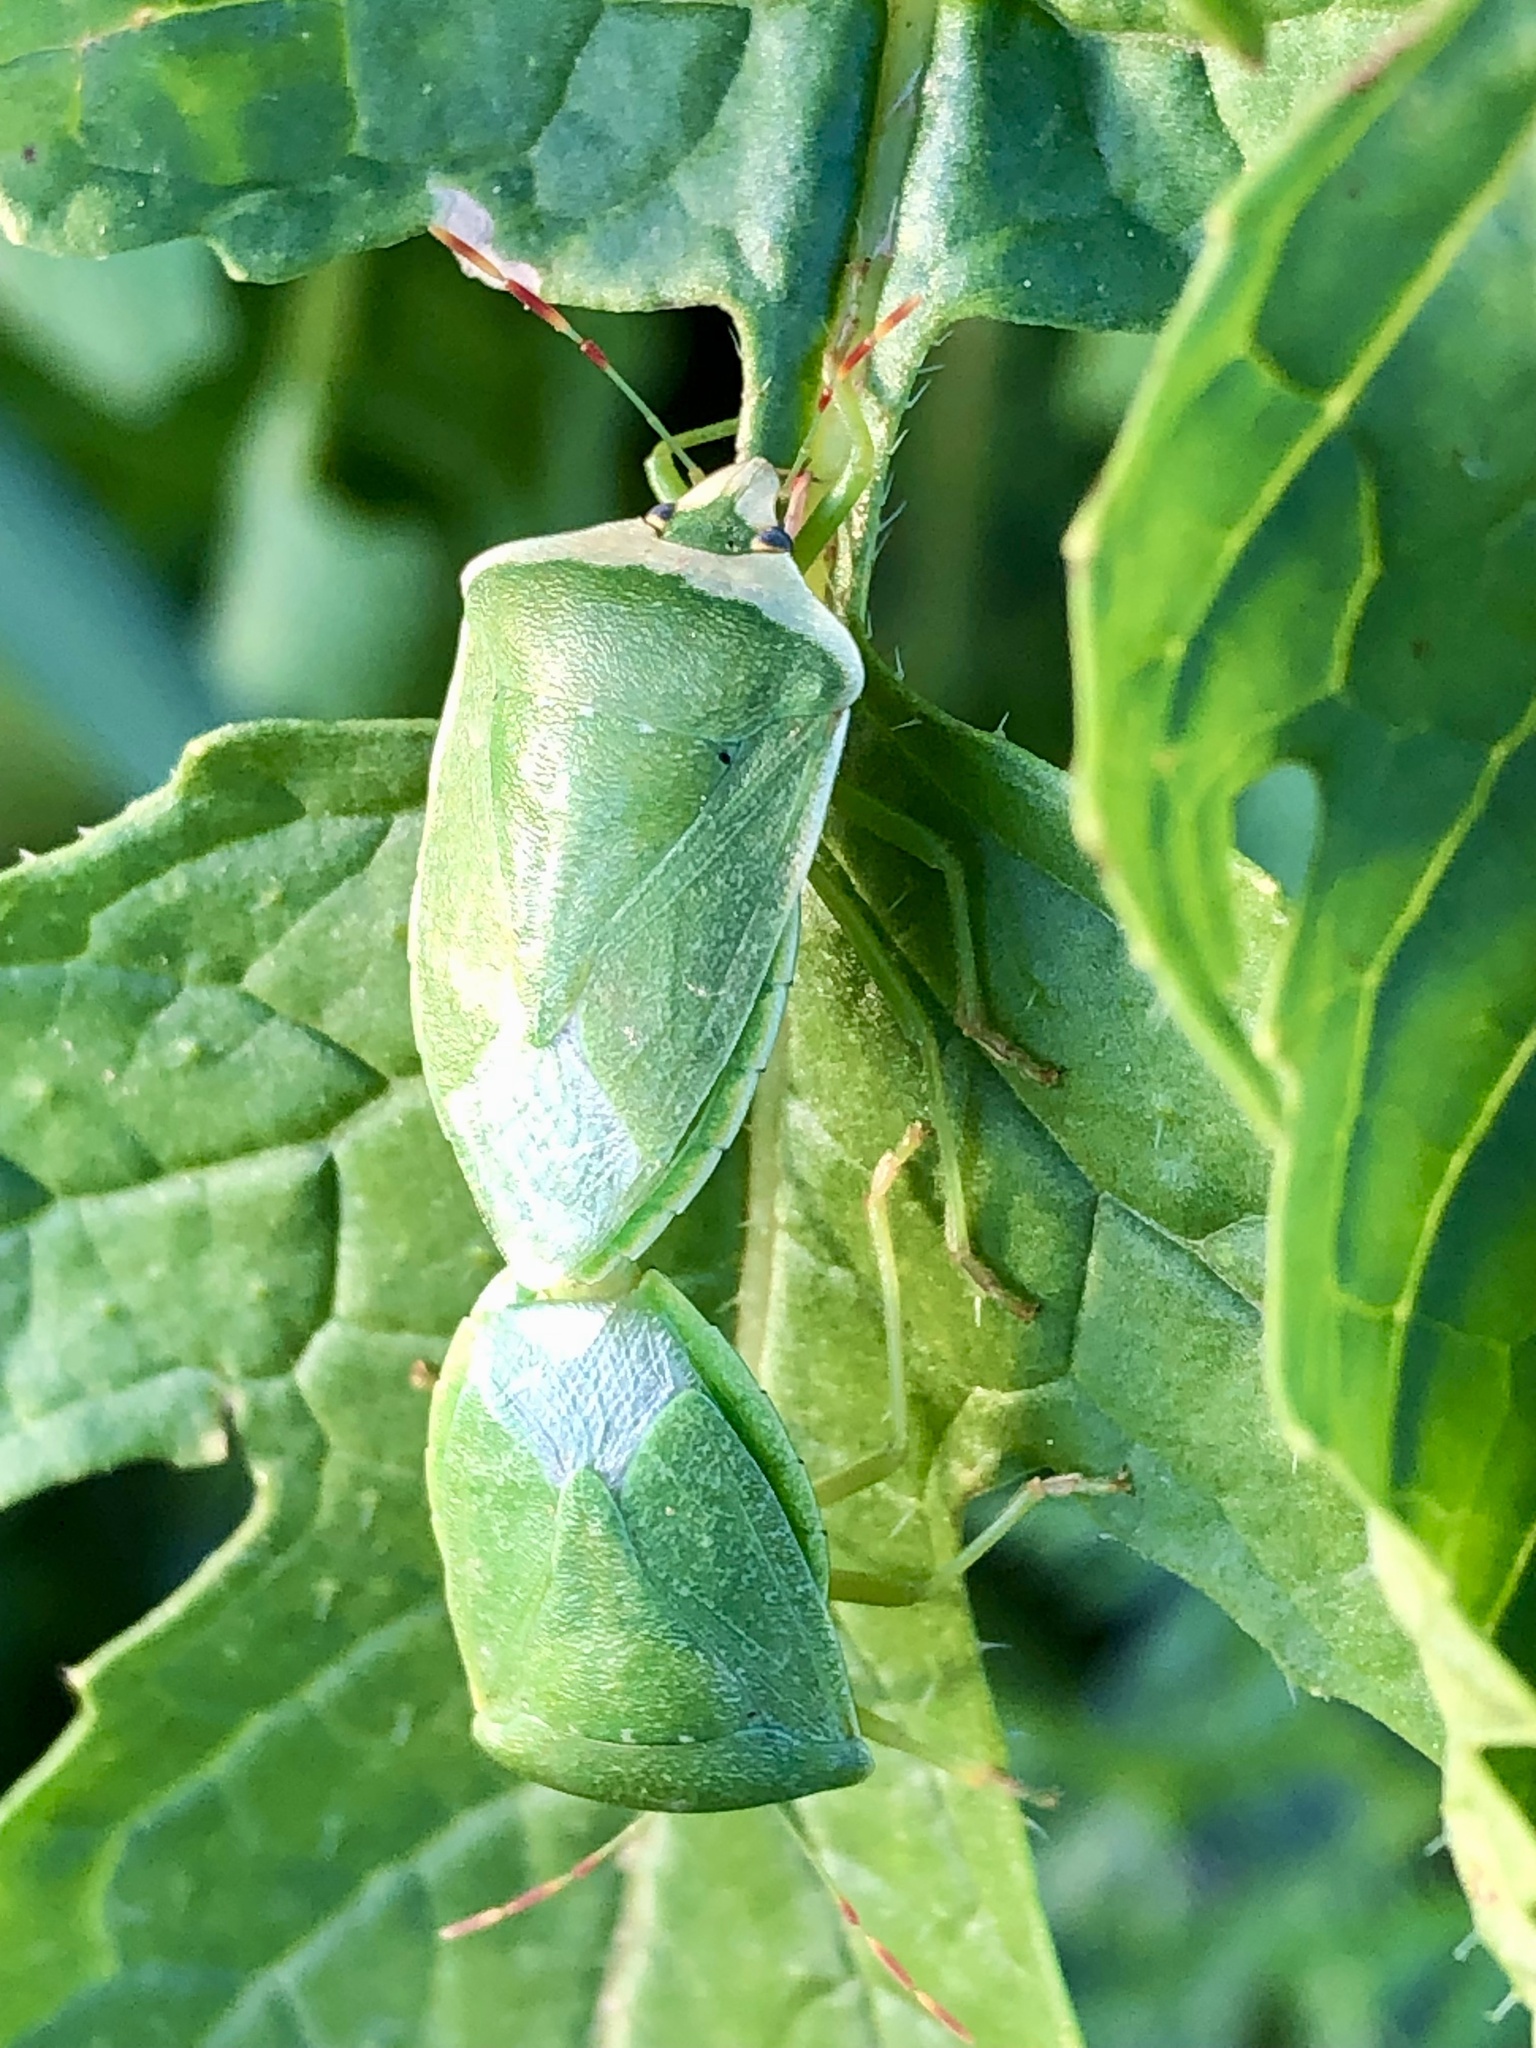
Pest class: stink_bug